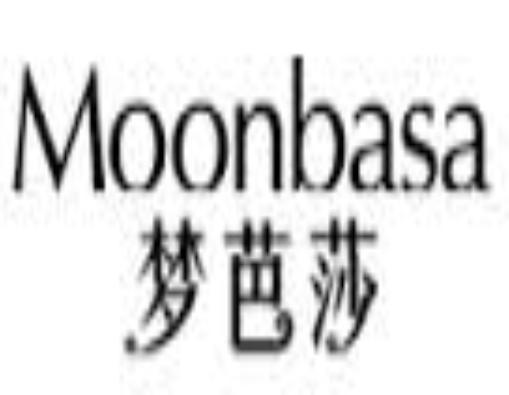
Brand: moonbasa
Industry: Clothes